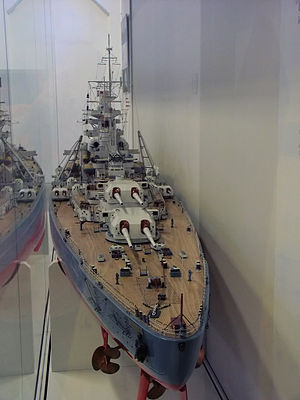
Bismarck (slagskib) / Turen ud i Atlanten
Model af Bismarck
Bismarck var et tysk slagskib under 2. verdenskrig. Det var opkaldt efter den tyske rigskansler Otto von Bismarck og var et af sin tids største krigsskibe. Det er kendt for at have sænket den britiske slagkrydser HMS Hood og for den efterfølgende jagt, der førte til, at Bismarck sank kun tre dage senere.